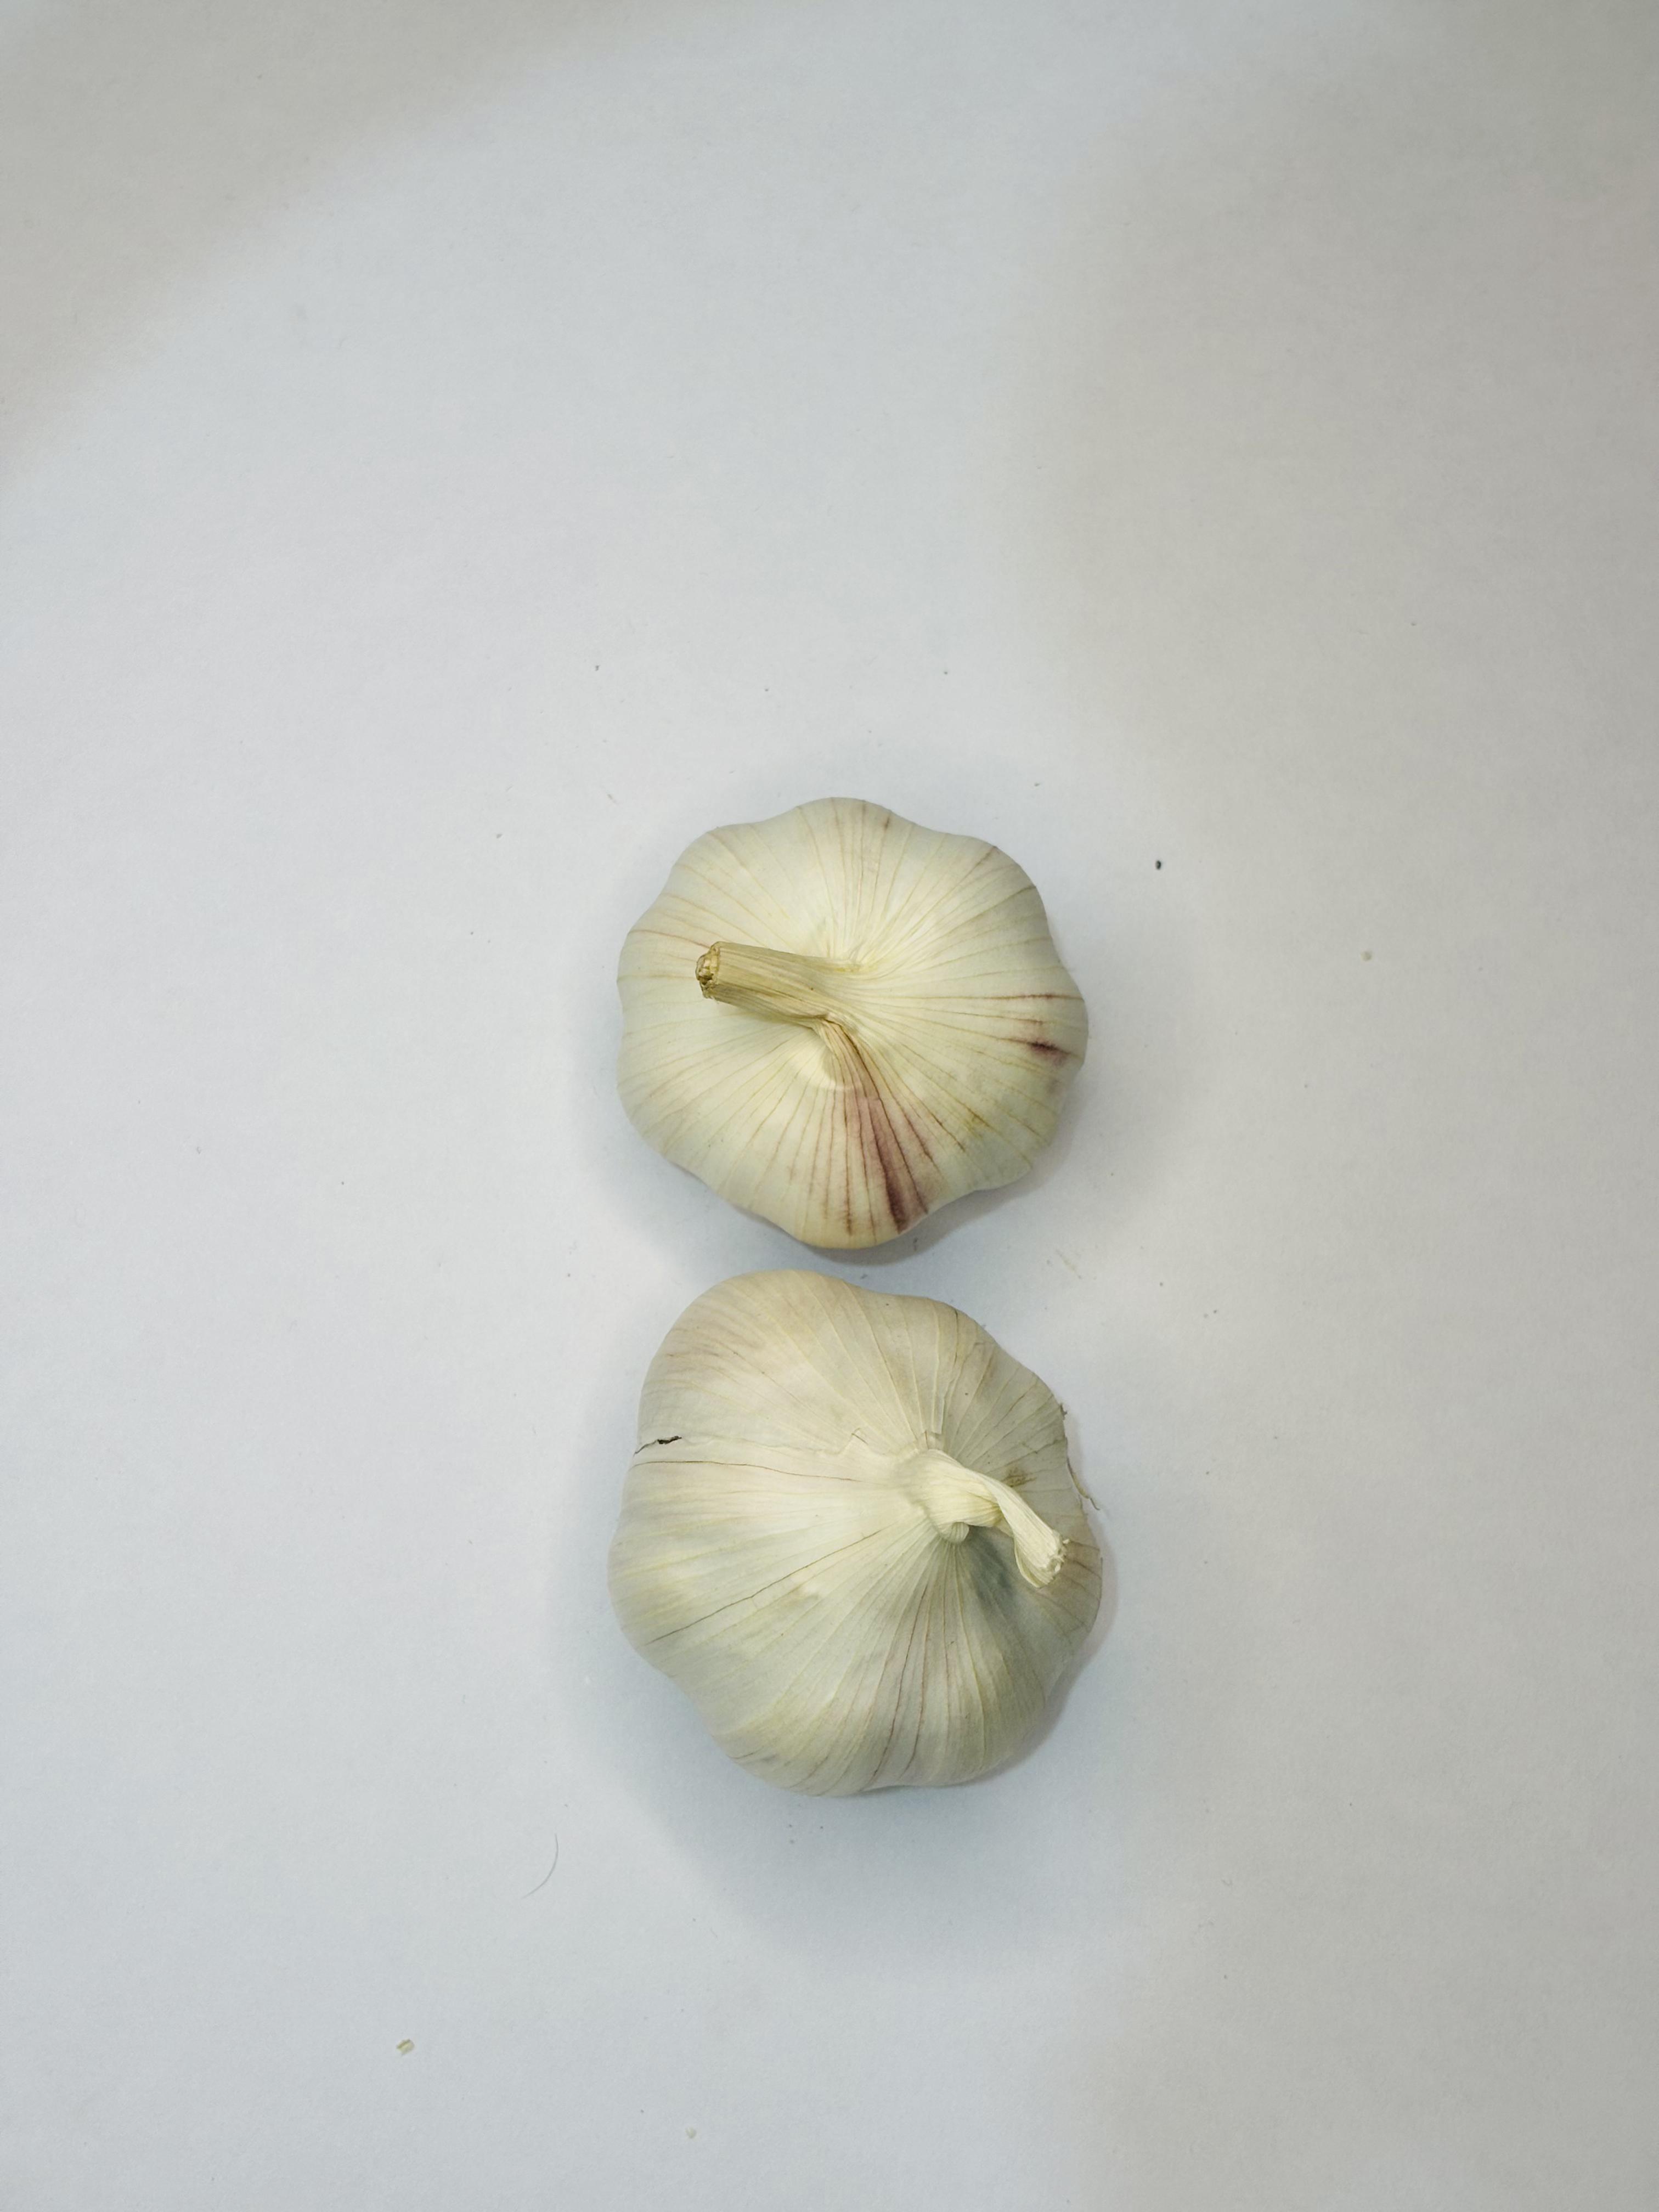
Label: Garlic